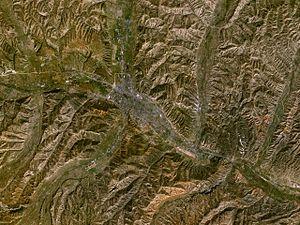
Xining est une ville-préfecture et la capitale de la province du Qinghai, située dans l'ouest de la Chine.